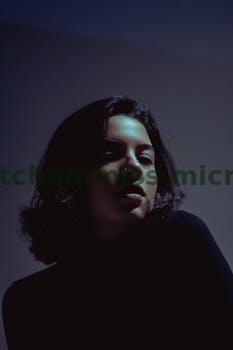
Label: Watermark